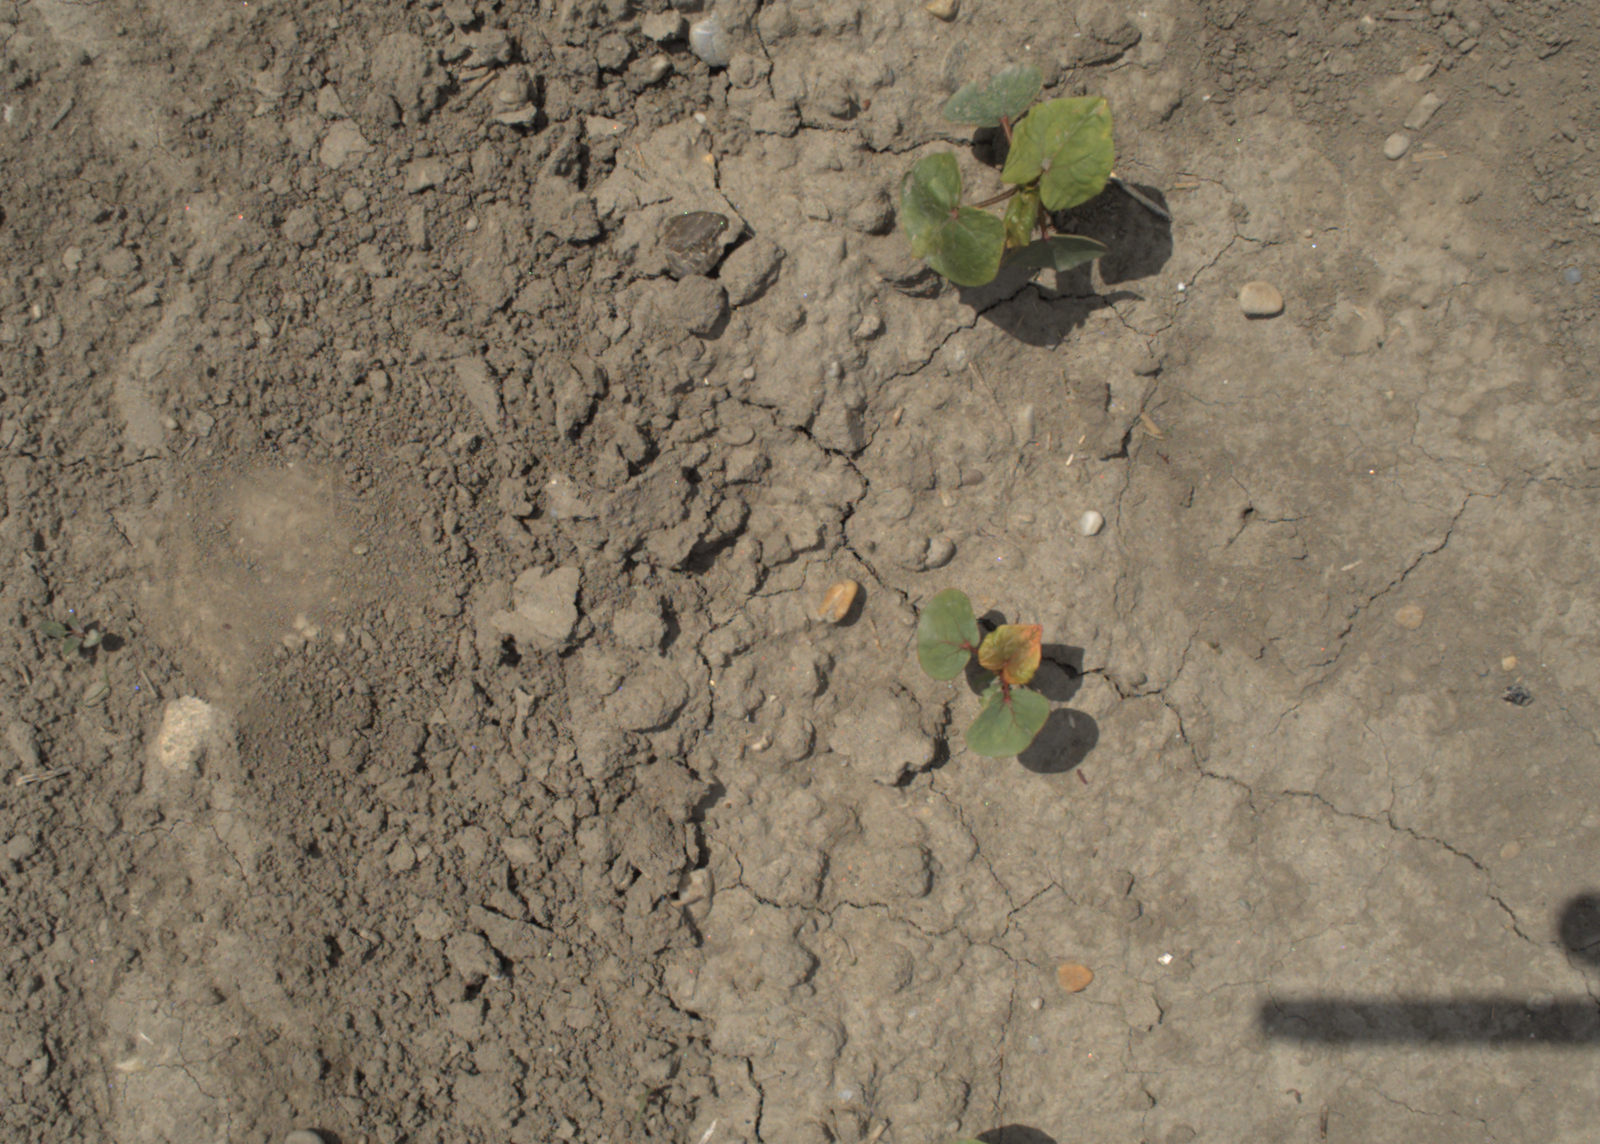
Capture date: 01.06.2021 12:10:27
Weather: mixed
Wind: light
Seeding date: 27.04.2021
Plant canopy height (mm): 888